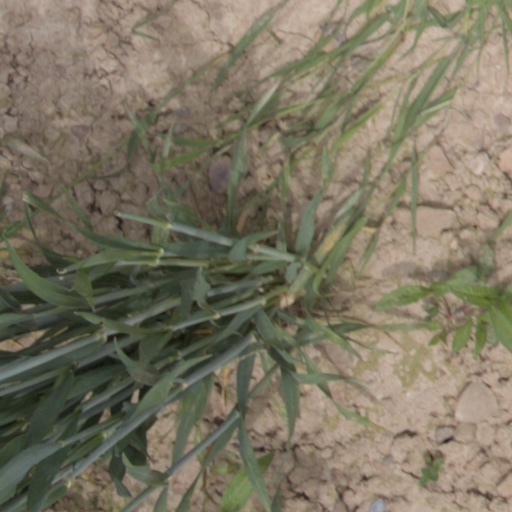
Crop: wheat